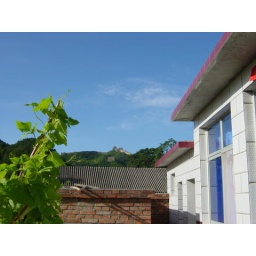
A house we stayed at near the Great wall of China.